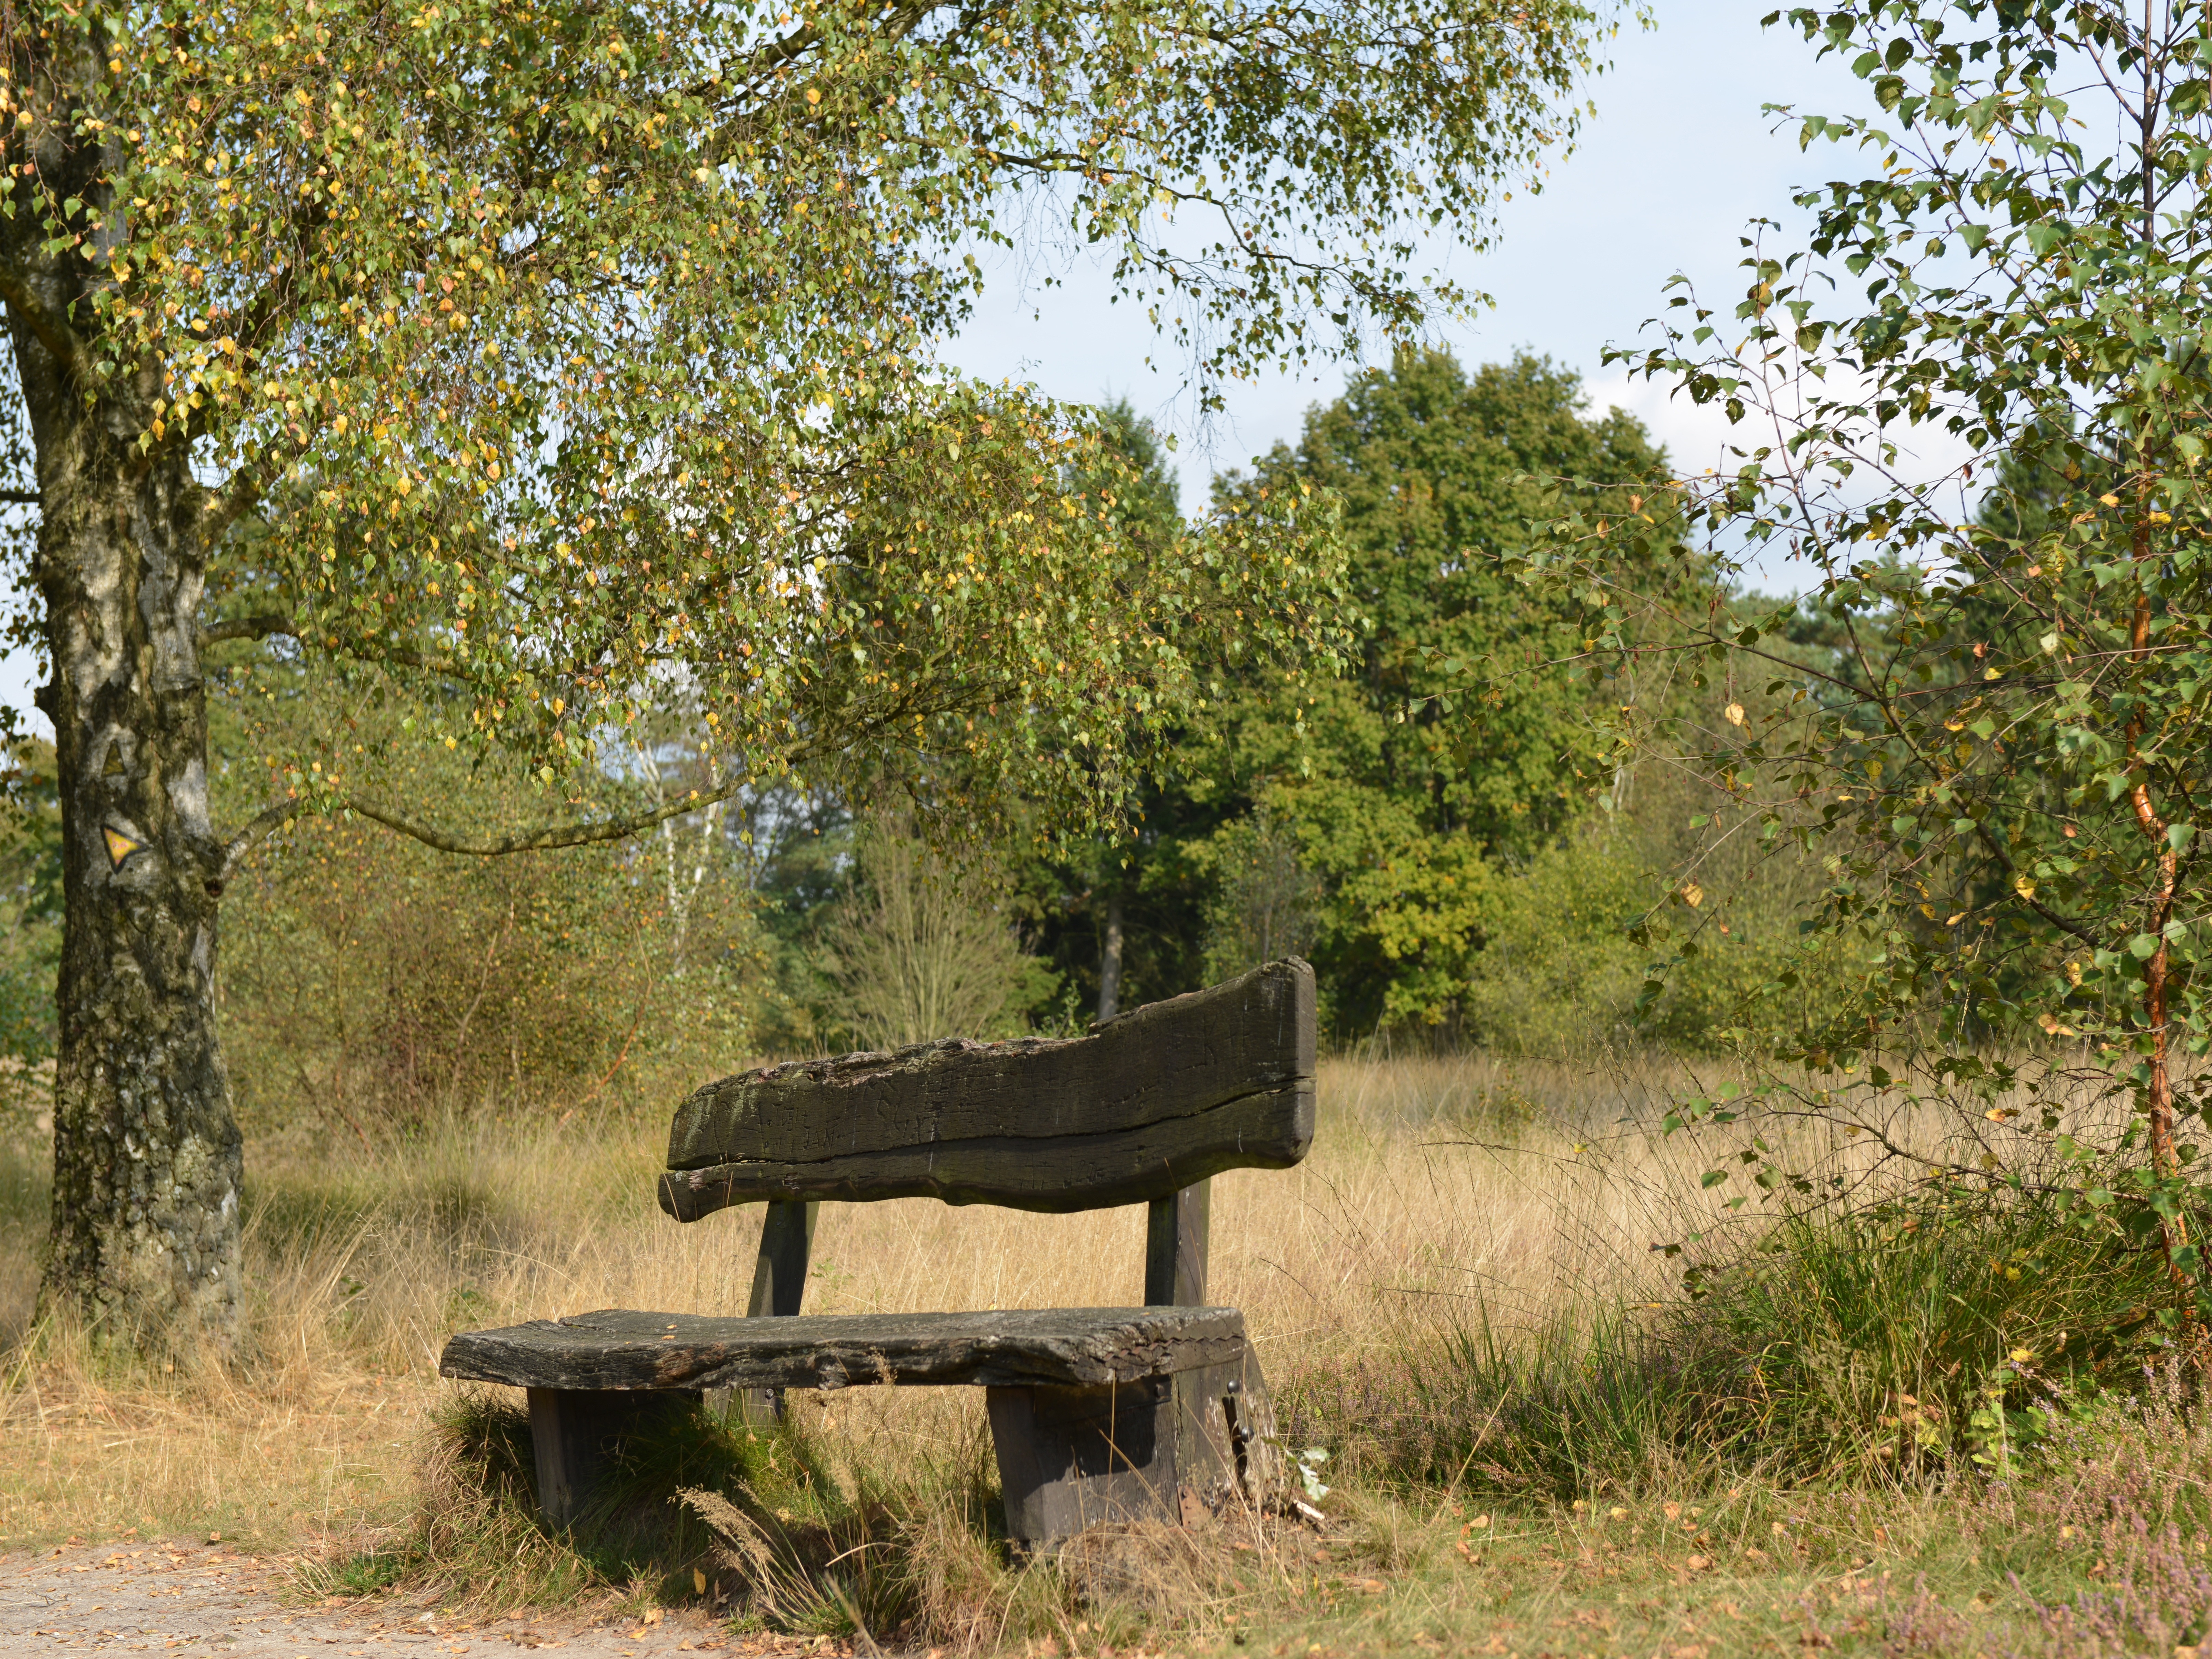
landscape, tree, nature, trail, farm, seat, relax, autumn, rest, wooden bench, woodland, recovery, rural area